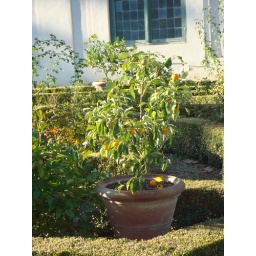
Miniature orange tree in the Boboli Gardens. The fruit is almost full sized.